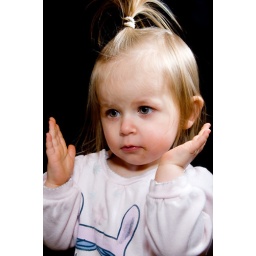
Playing patty cake in the mirror